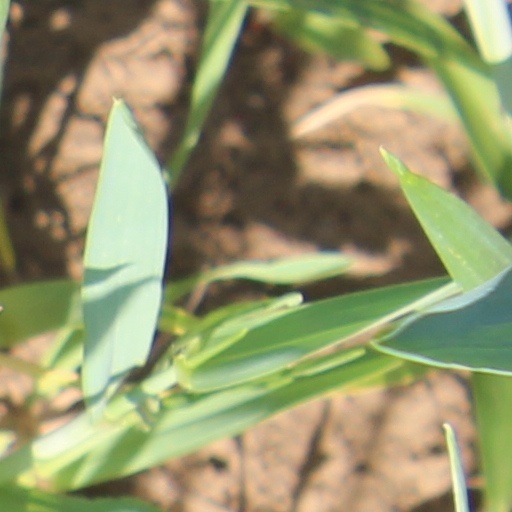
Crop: wheat